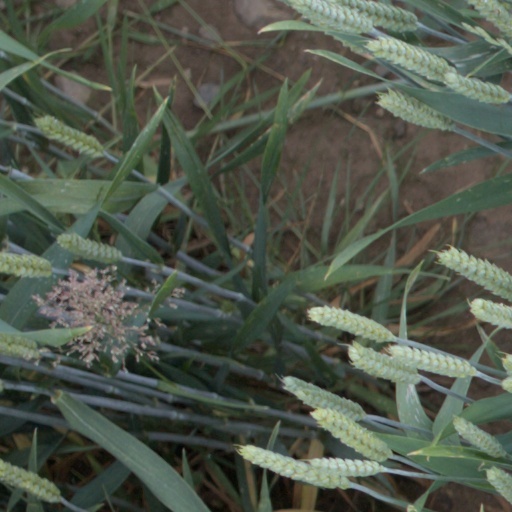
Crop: wheat